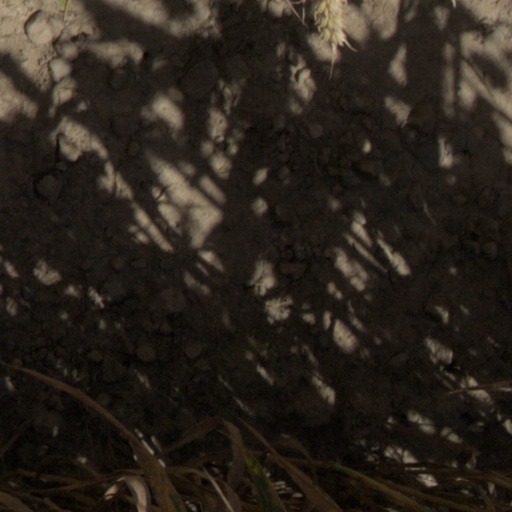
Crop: wheat